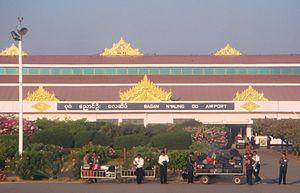
L'aéroport de Bagan/Nyaung U est un aéroport situé à Nyaung-U, une ville de la région de Mandalay, au Myanmar. Il s'agit de la principale passerelle aérienne vers les sites antiques de Bagan et ses environs. Il est également connu sous le nom de Nyaung Oo Airport ou Bagan Nyaung Oo Airport.